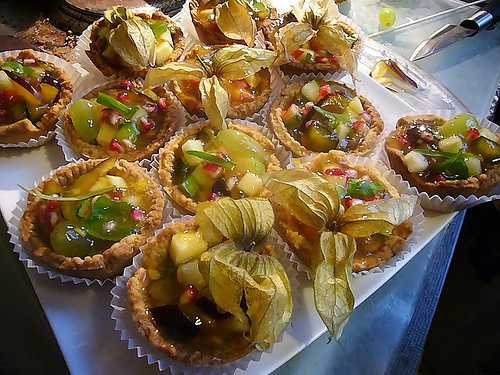
Label: Orange